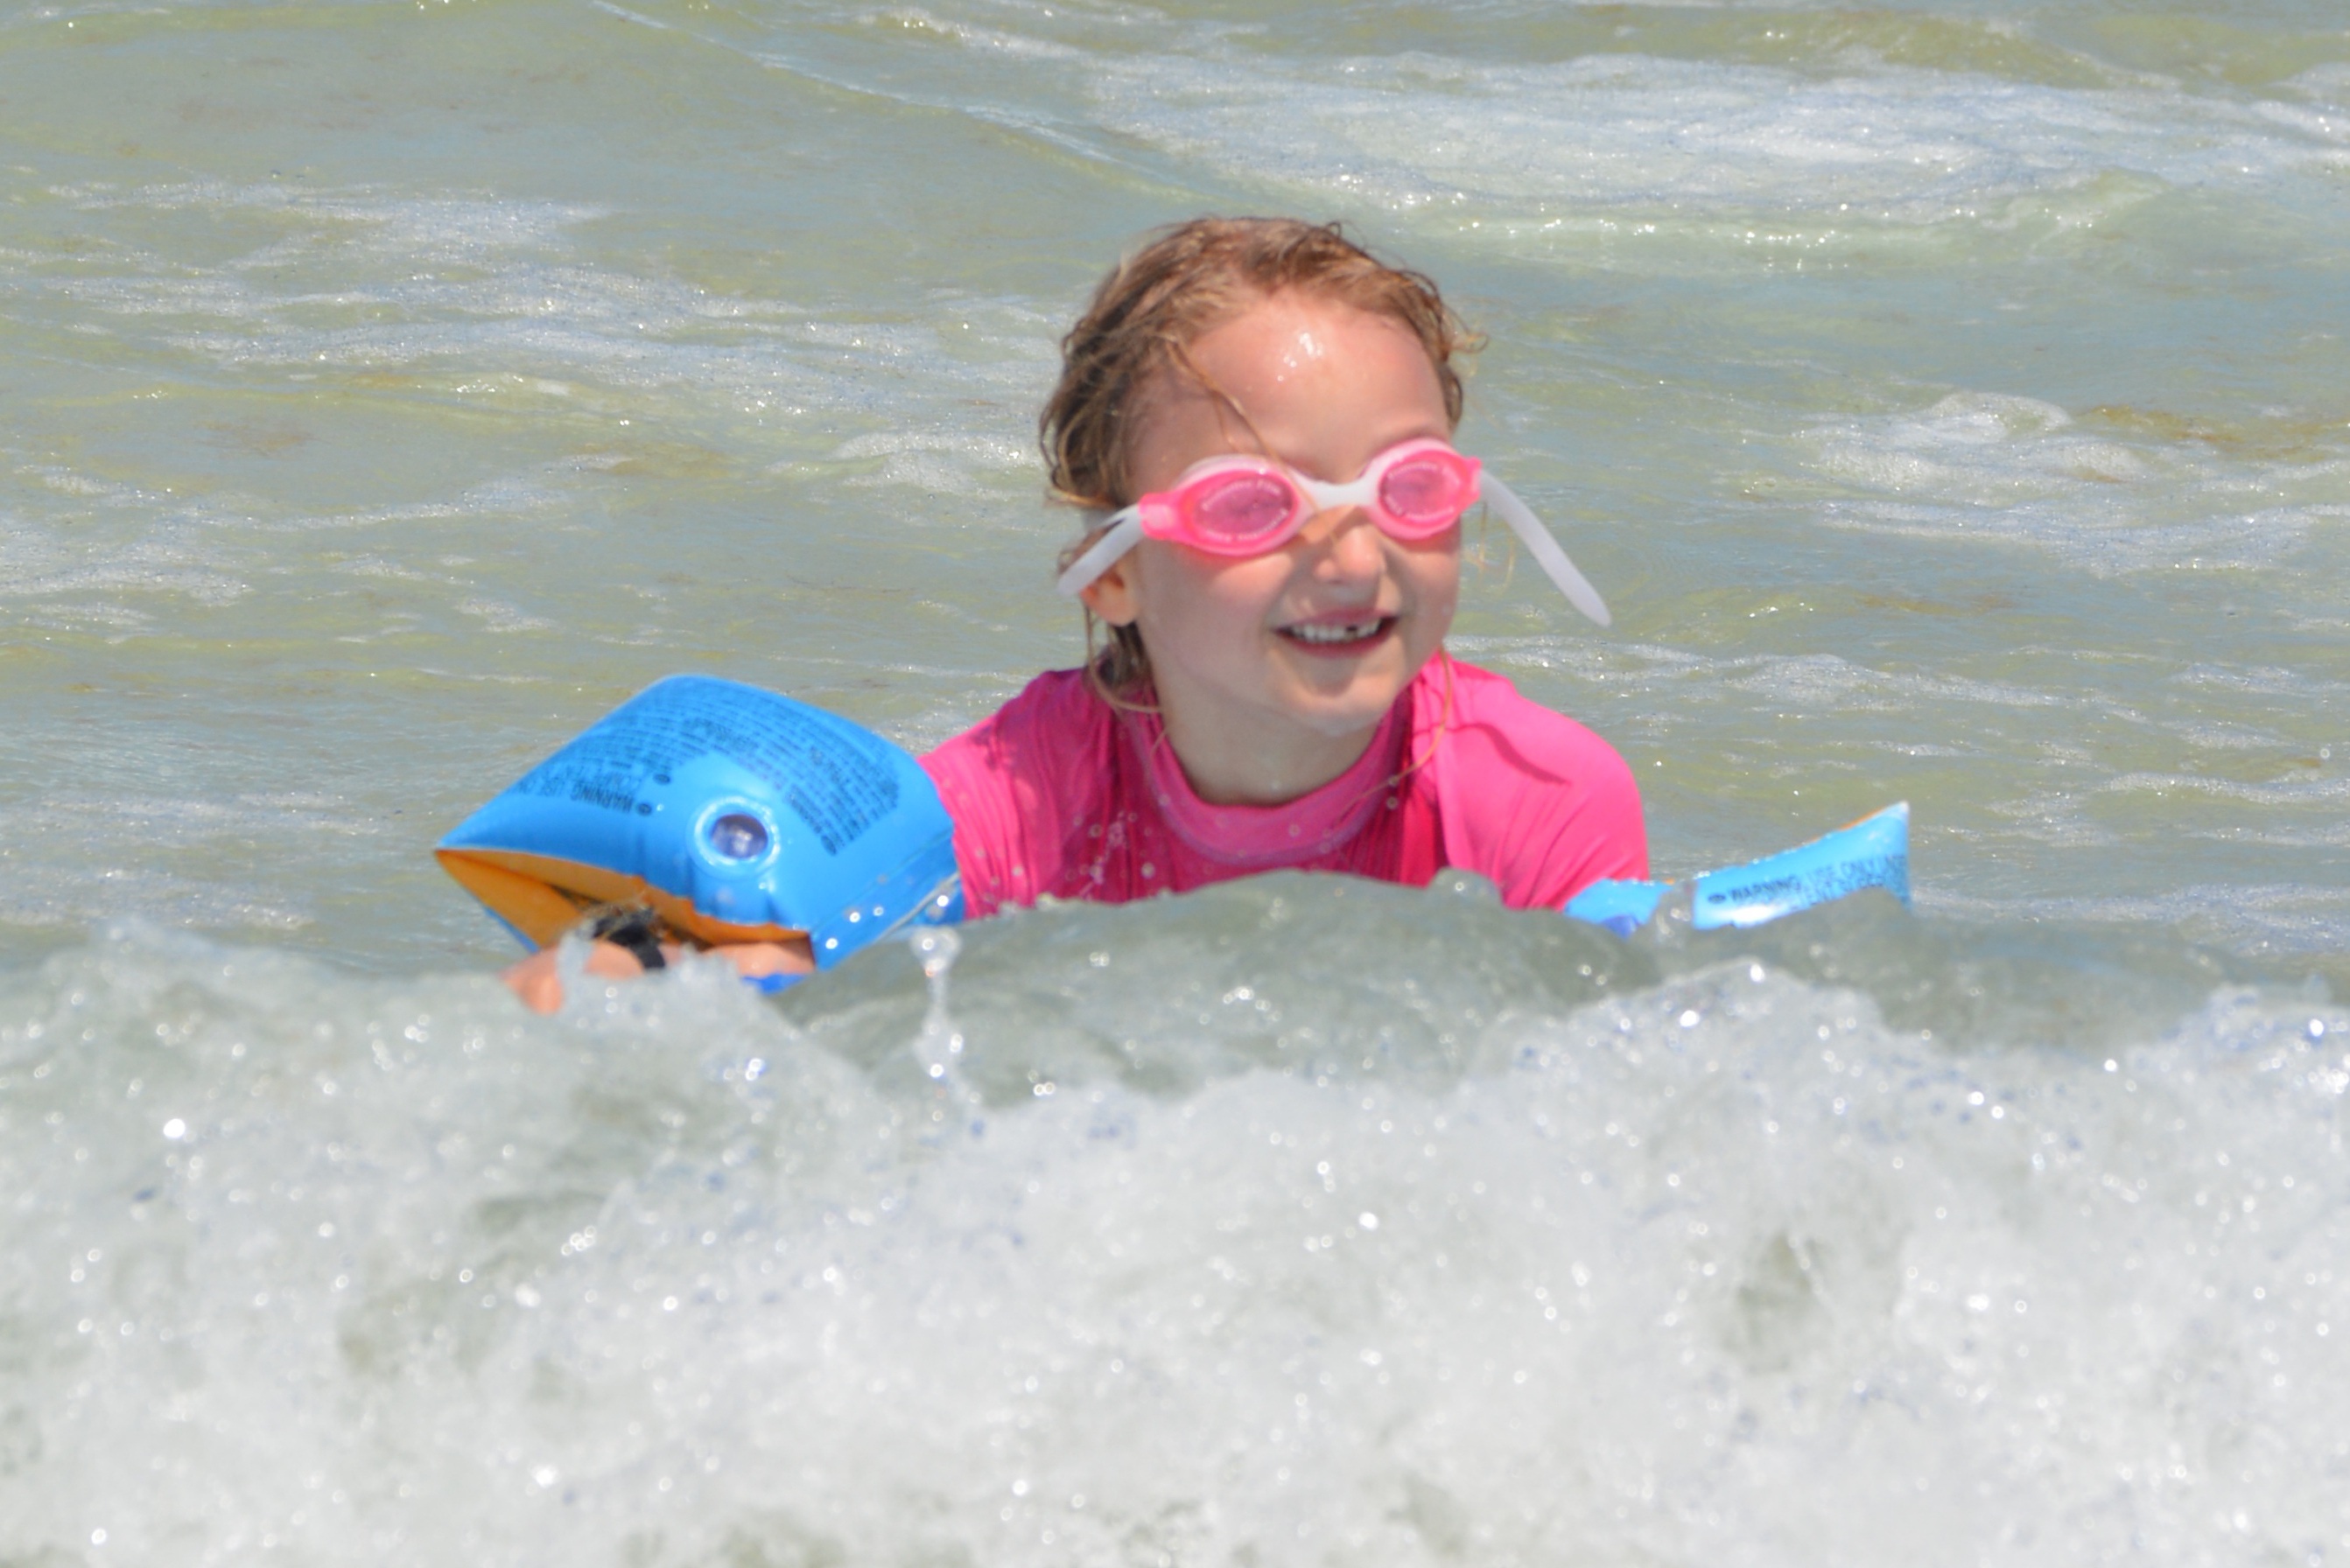
beach, sea, people, girl, wave, vacation, surf, vehicle, surfboard, holiday, child, swimming, waves, sports, boating, water sport, swimming goggles, uv resistant clothing, wind wave, bodyboarding